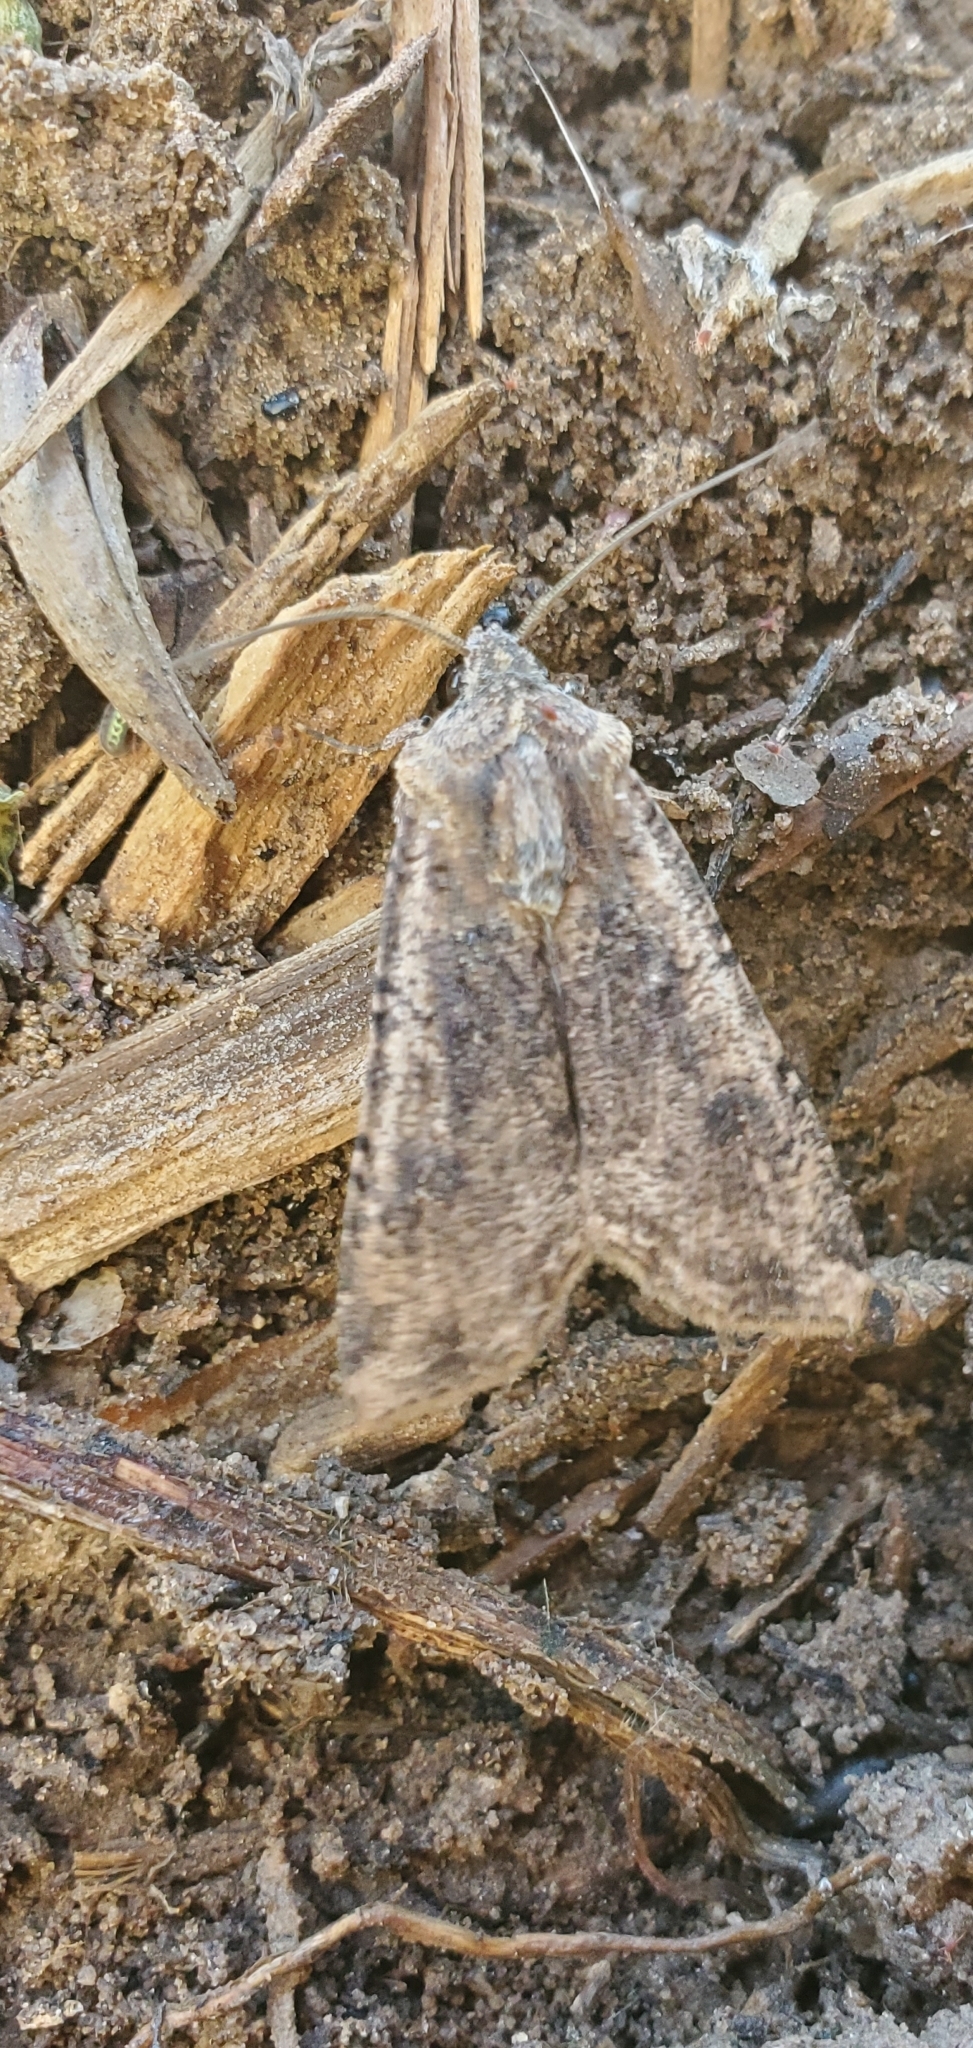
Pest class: cutworms